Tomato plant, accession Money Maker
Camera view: tilt-top (135 deg); turntable rotation: 150 degrees
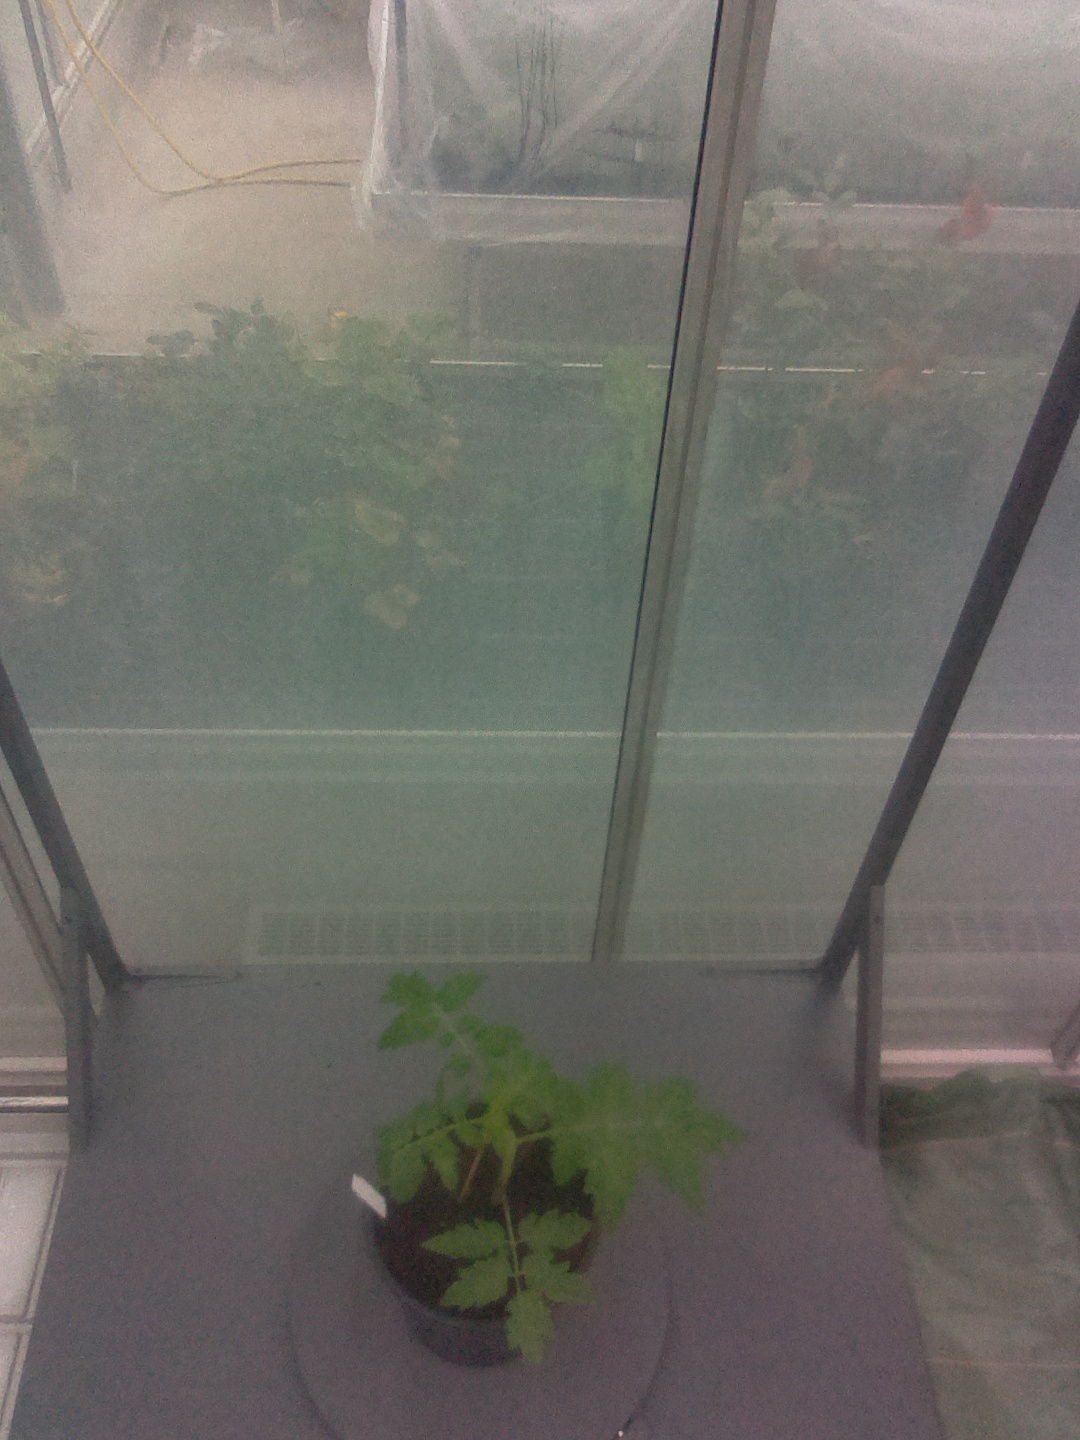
BBCH growth stage 13: 6 of true leaves visible